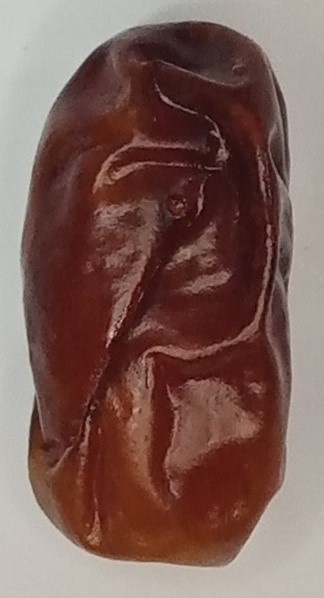
Variety: aseel
Size: large
Grade: grade-1